Needle gun

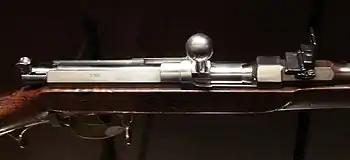
Dreyse mechanism, model 1862.

The first mass-produced needle gun was invented by the German gunsmith Johann Nicolaus von Dreyse, who, beginning in 1824, had conducted multiple experiments, and in 1836 produced the first viable breech loading gun model using a complete cartridge.